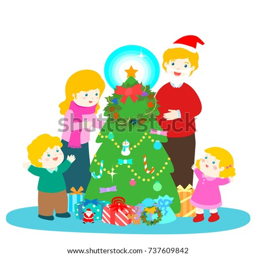
cartoon vector illustration of a happy family at the christmas tree with gifts .